Sigobert the Lame

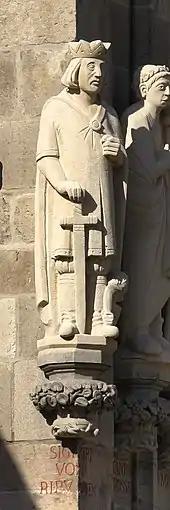
Statue of Sigobert the Lame on the tower of the city town hall of Cologne

Sigobert the Lame (also "Sigibert" or "Sigebert") (died c. 508 or 509) was a king of the Ripuarian Franks in the area of Zülpich and Cologne.